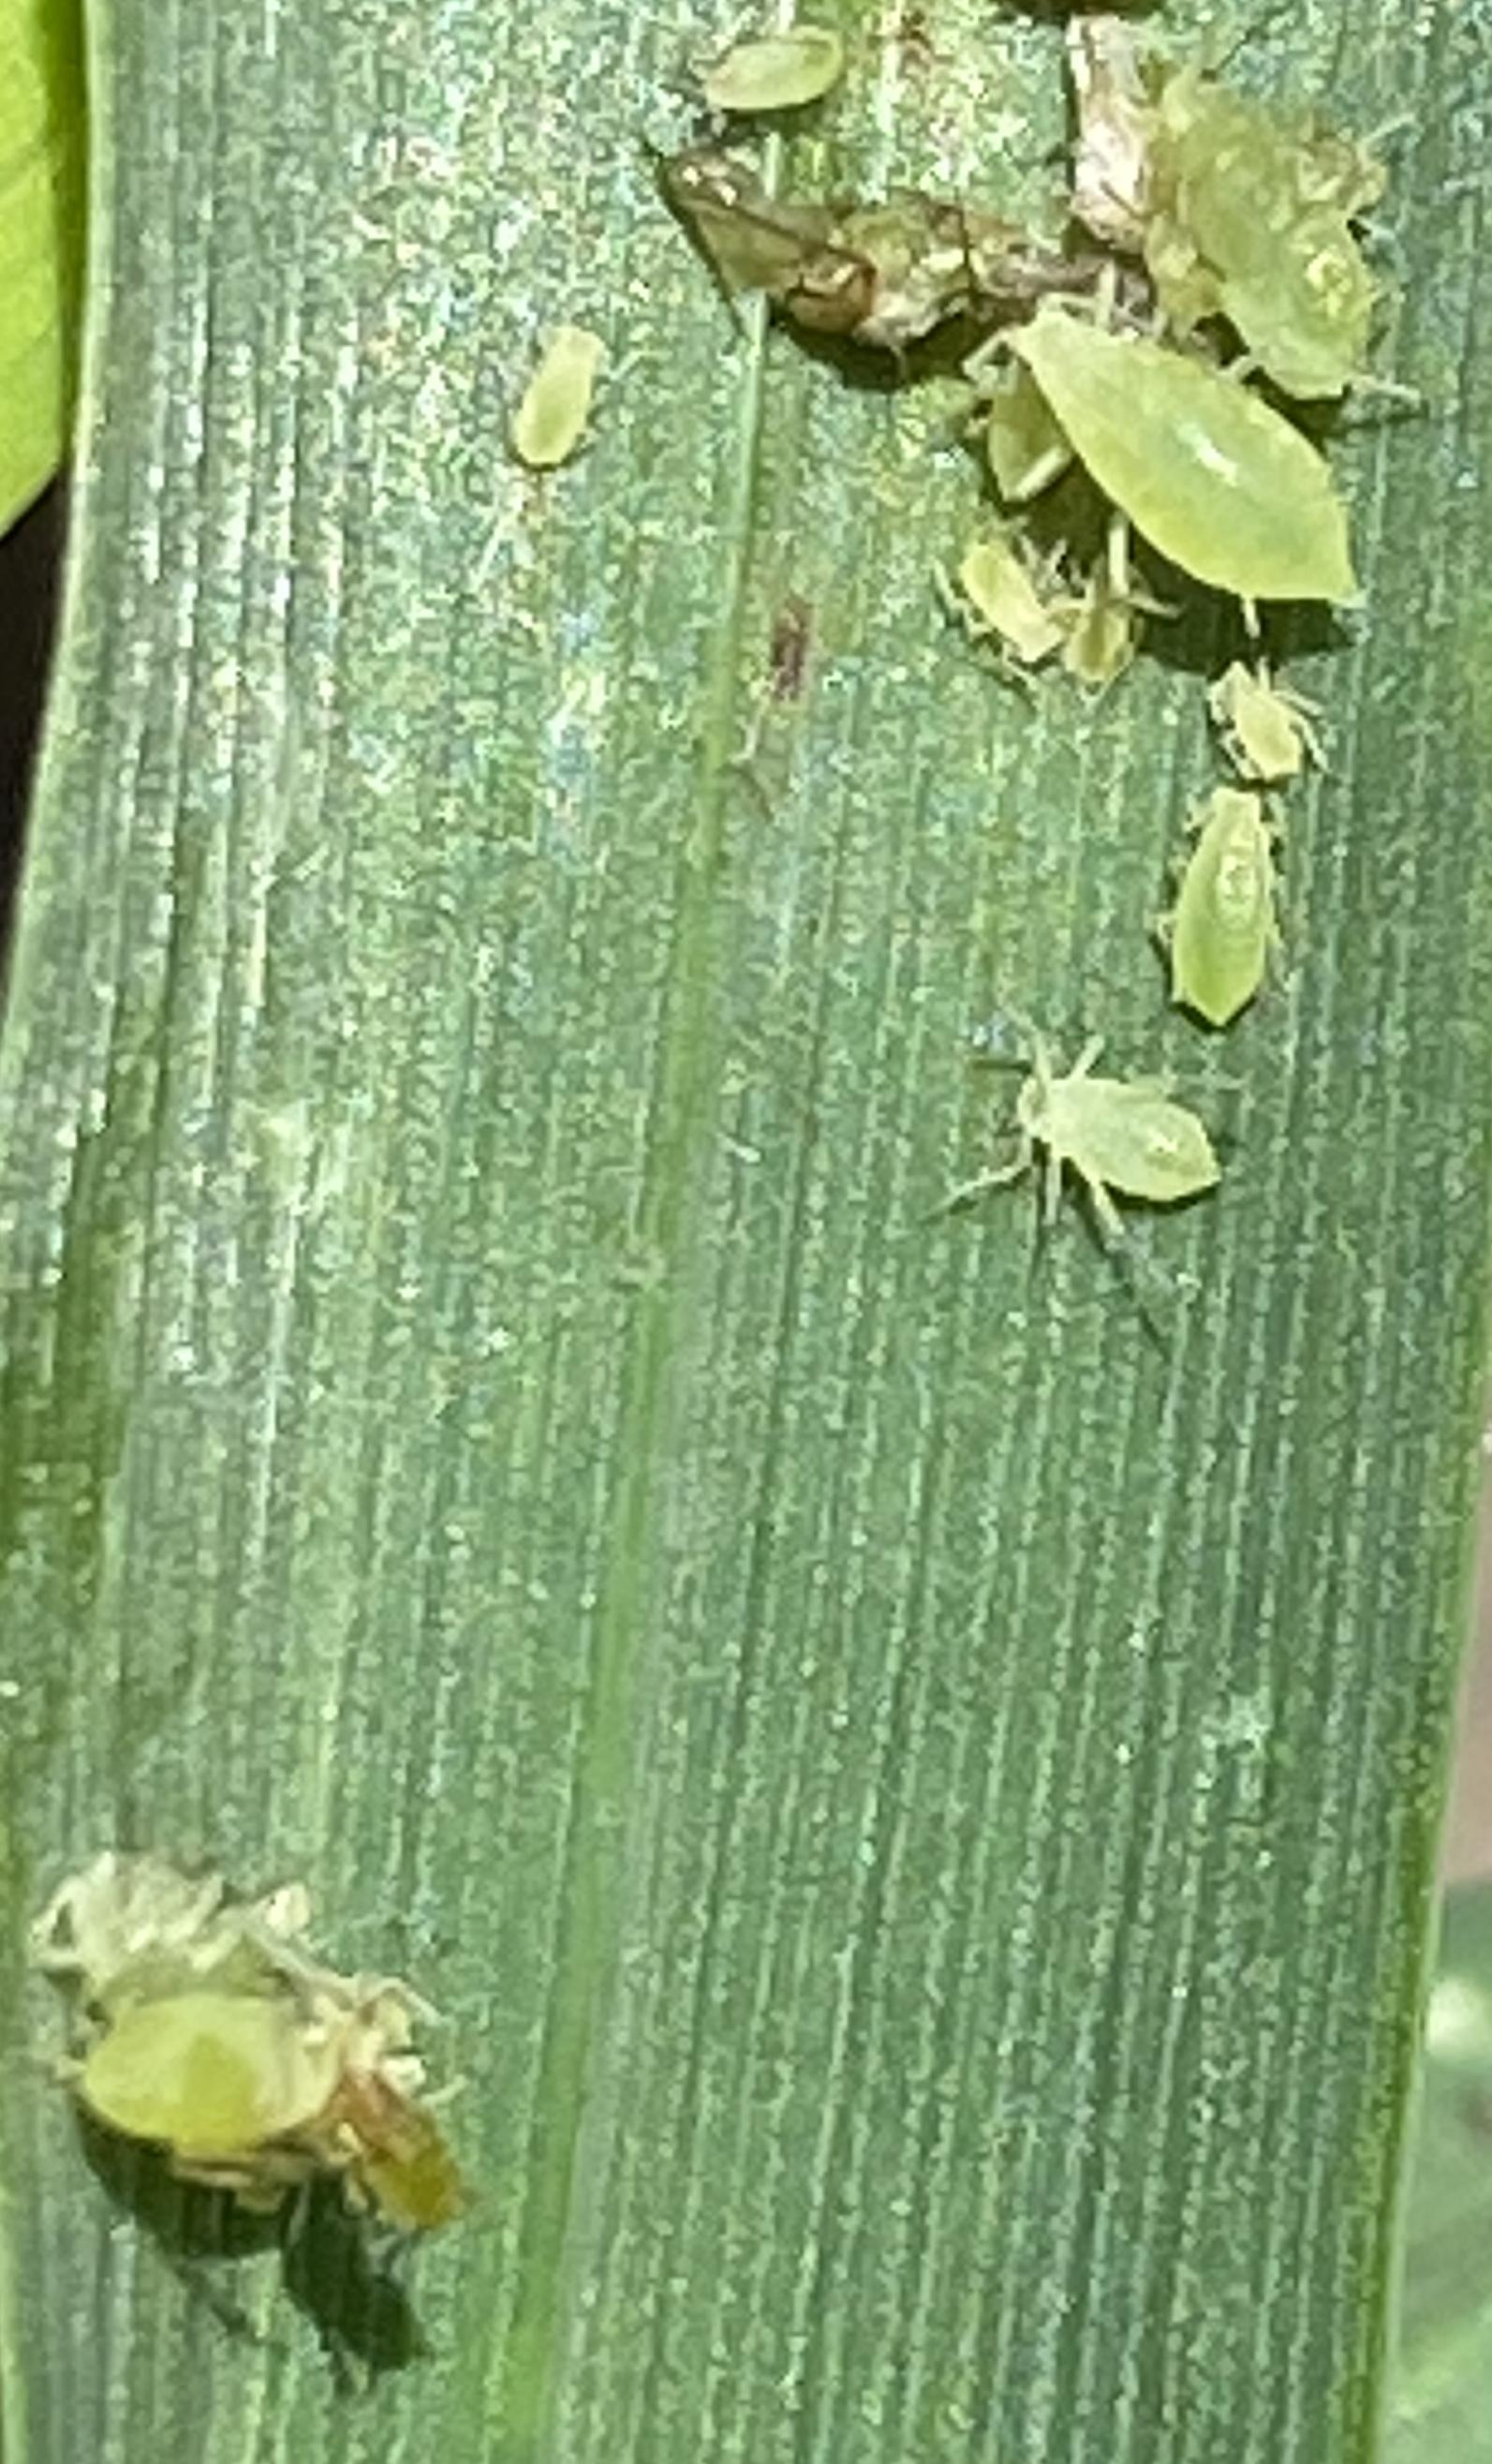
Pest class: cereal_grass_aphid